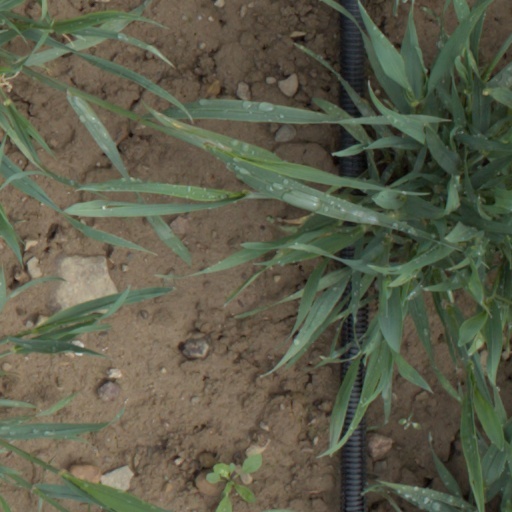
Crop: wheat